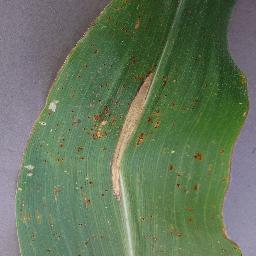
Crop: corn
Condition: (maize)_northern_blight